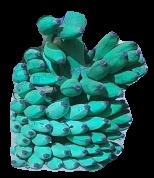
Variety: elakki-bale
Grade: grade3